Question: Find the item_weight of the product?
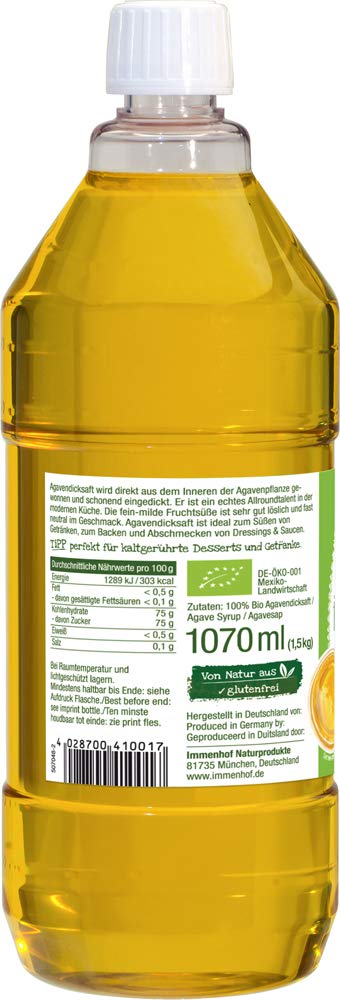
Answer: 1.5 kilogram